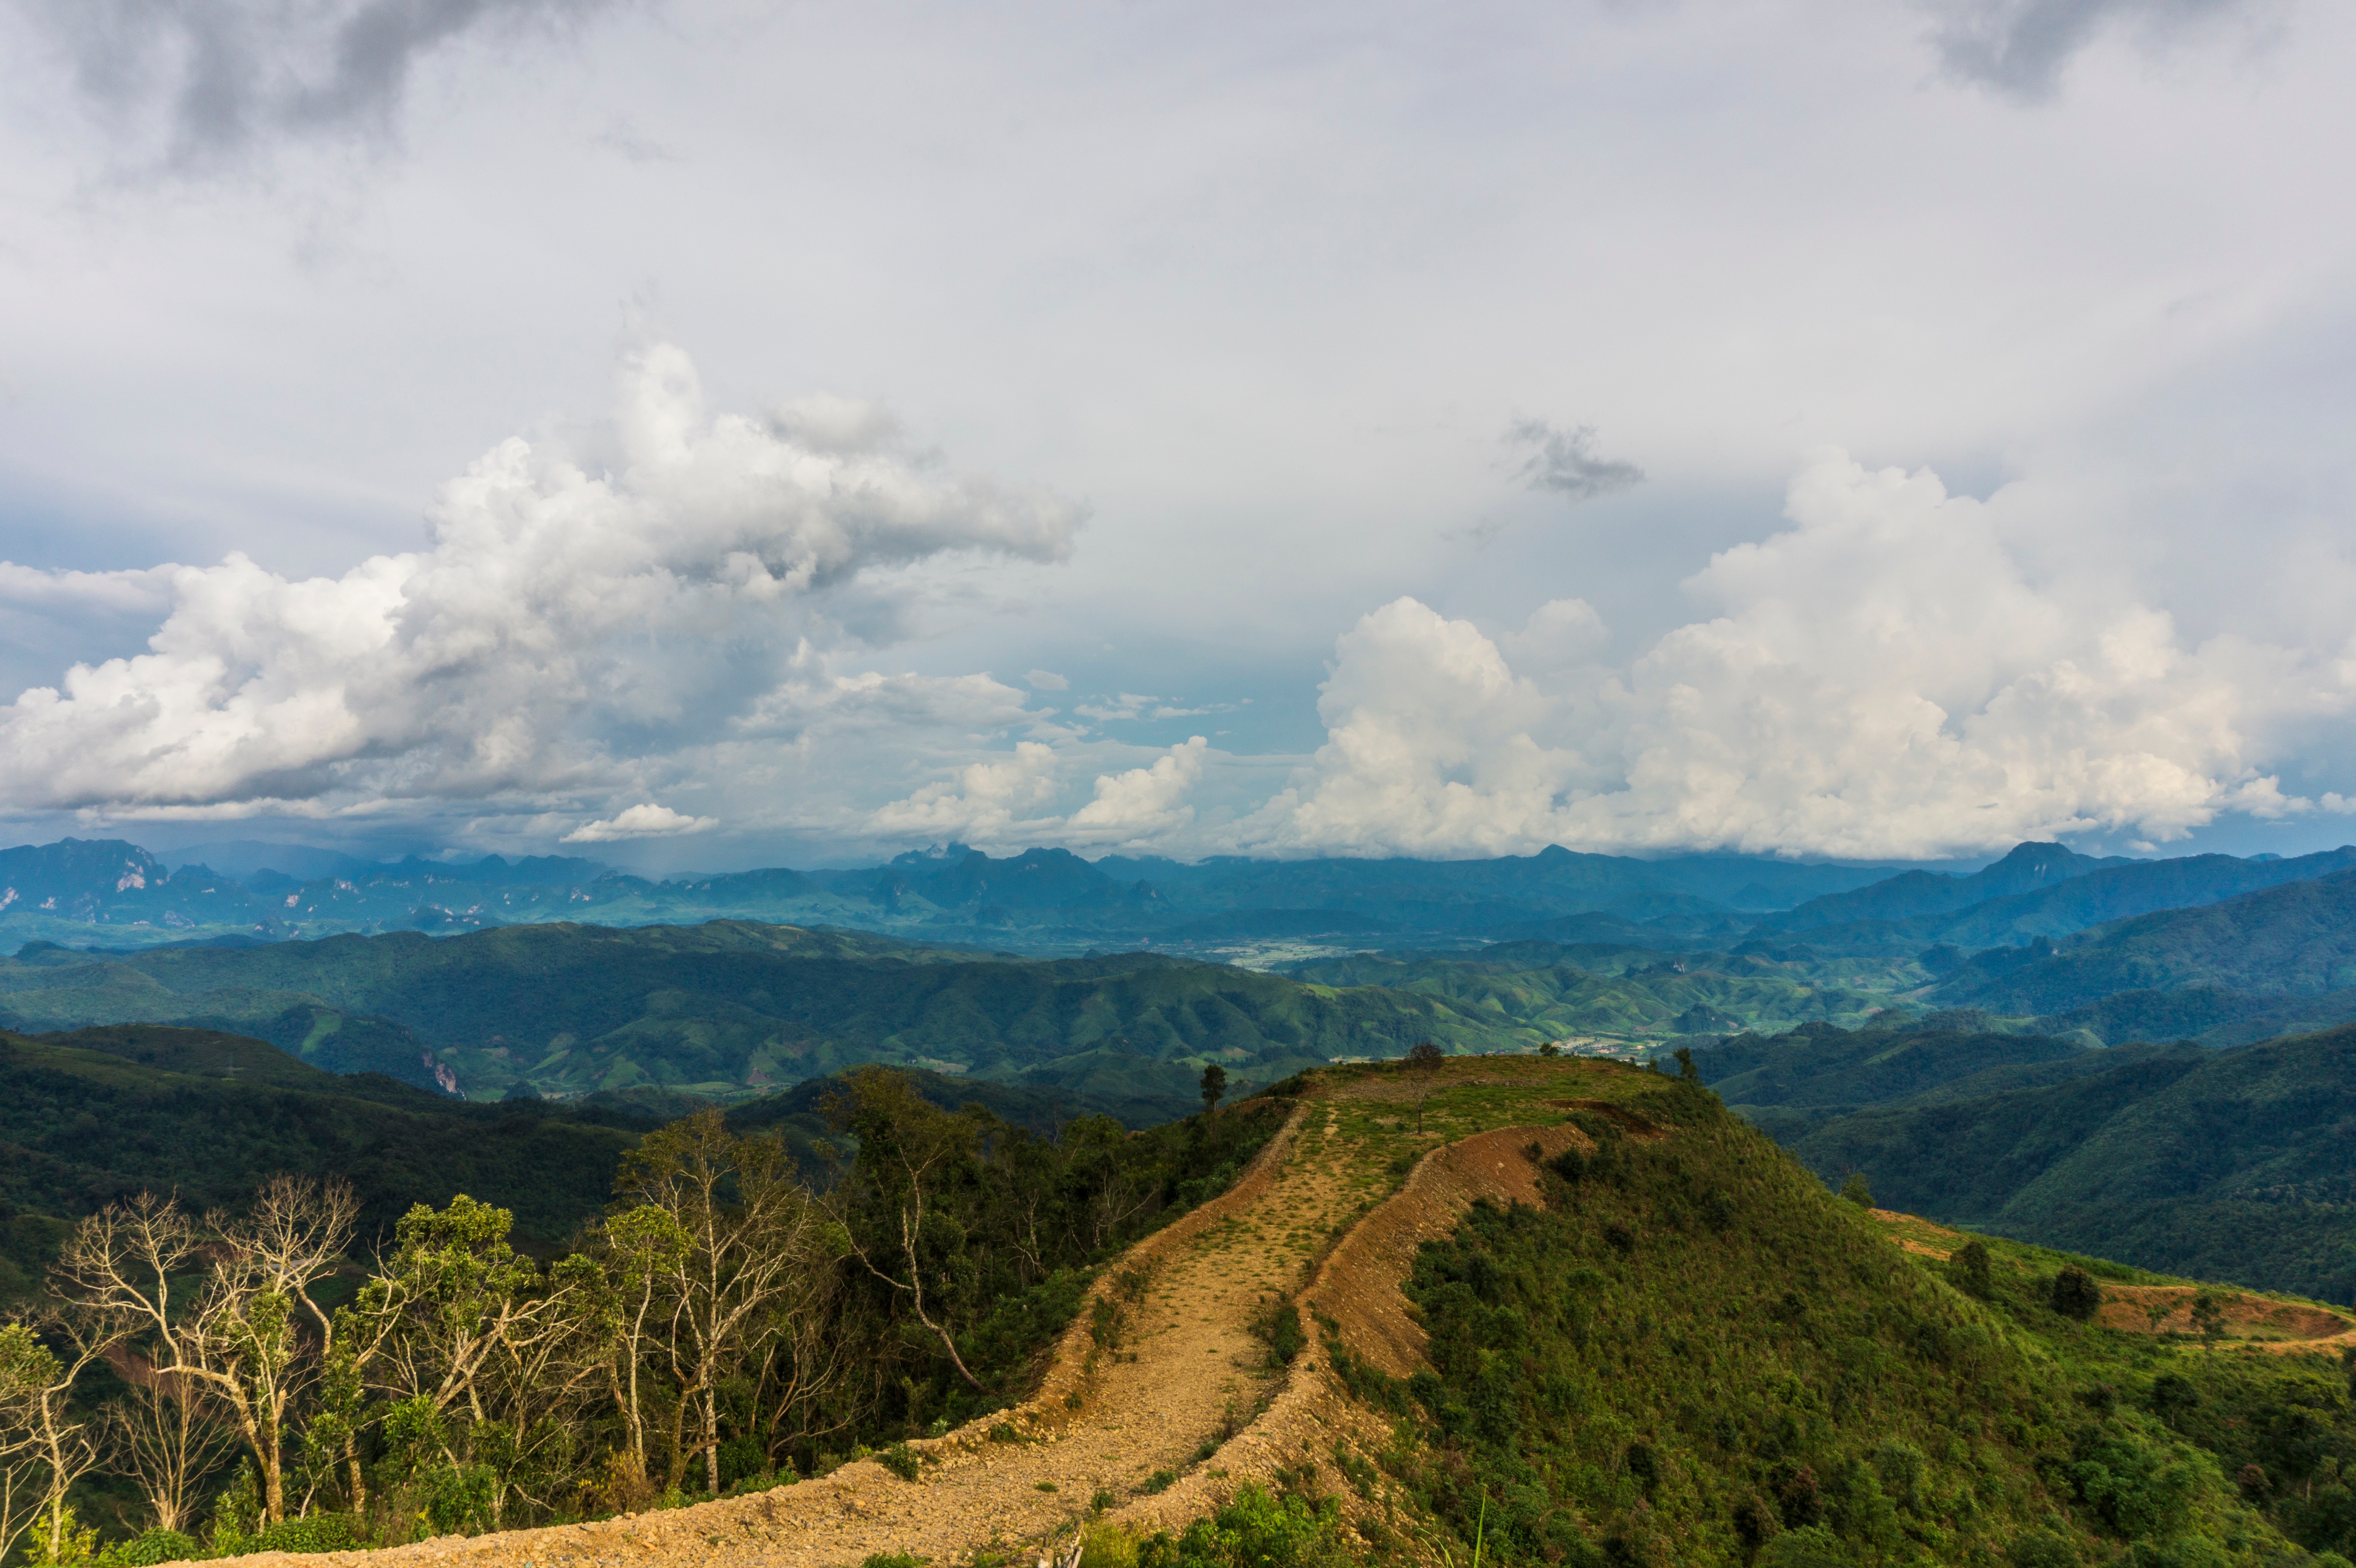
landscape, nature, wilderness, mountain, cloud, sky, meadow, hill, valley, mountain range, highland, ridge, plateau, fell, rural area, landform, mountain pass, geographical feature, atmospheric phenomenon, mountainous landforms